Sky position (RA, Dec in degrees): 126.179, 12.002
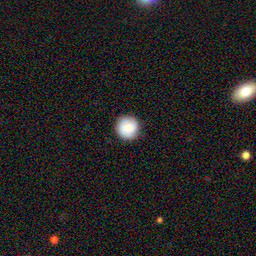
Galaxy morphology: Round Smooth Galaxies